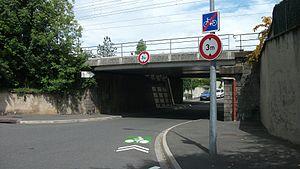
L'avenue de Lyon vers l'avenue de Gramont. La hauteur limitée est de 3
Le panneau de signalisation routière français circulaire à fond blanc, bordé d’une couronne rouge et portant en son centre une inscription en mètres bordée par deux flèches situées respectivement au-dessus et en dessous signale à l’usager de la route une interdiction d’accès aux véhicules ayant une hauteur, chargement compris, supérieure à la valeur indiquée.
Le panneau d’indication d’une voie conseillée et réservée aux cyclistes est, en France, un panneau de signalisation carré à fond bleu, bordé d’un listel blanc, portant en son centre un pictogramme de couleur blanche représentant une bicyclette. Il est codifié C113. La fin de section est indiquée par un panneau C114, similaire au panneau C113, avec une barre diagonale rouge.